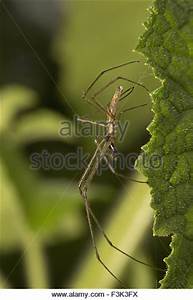
Label: spider